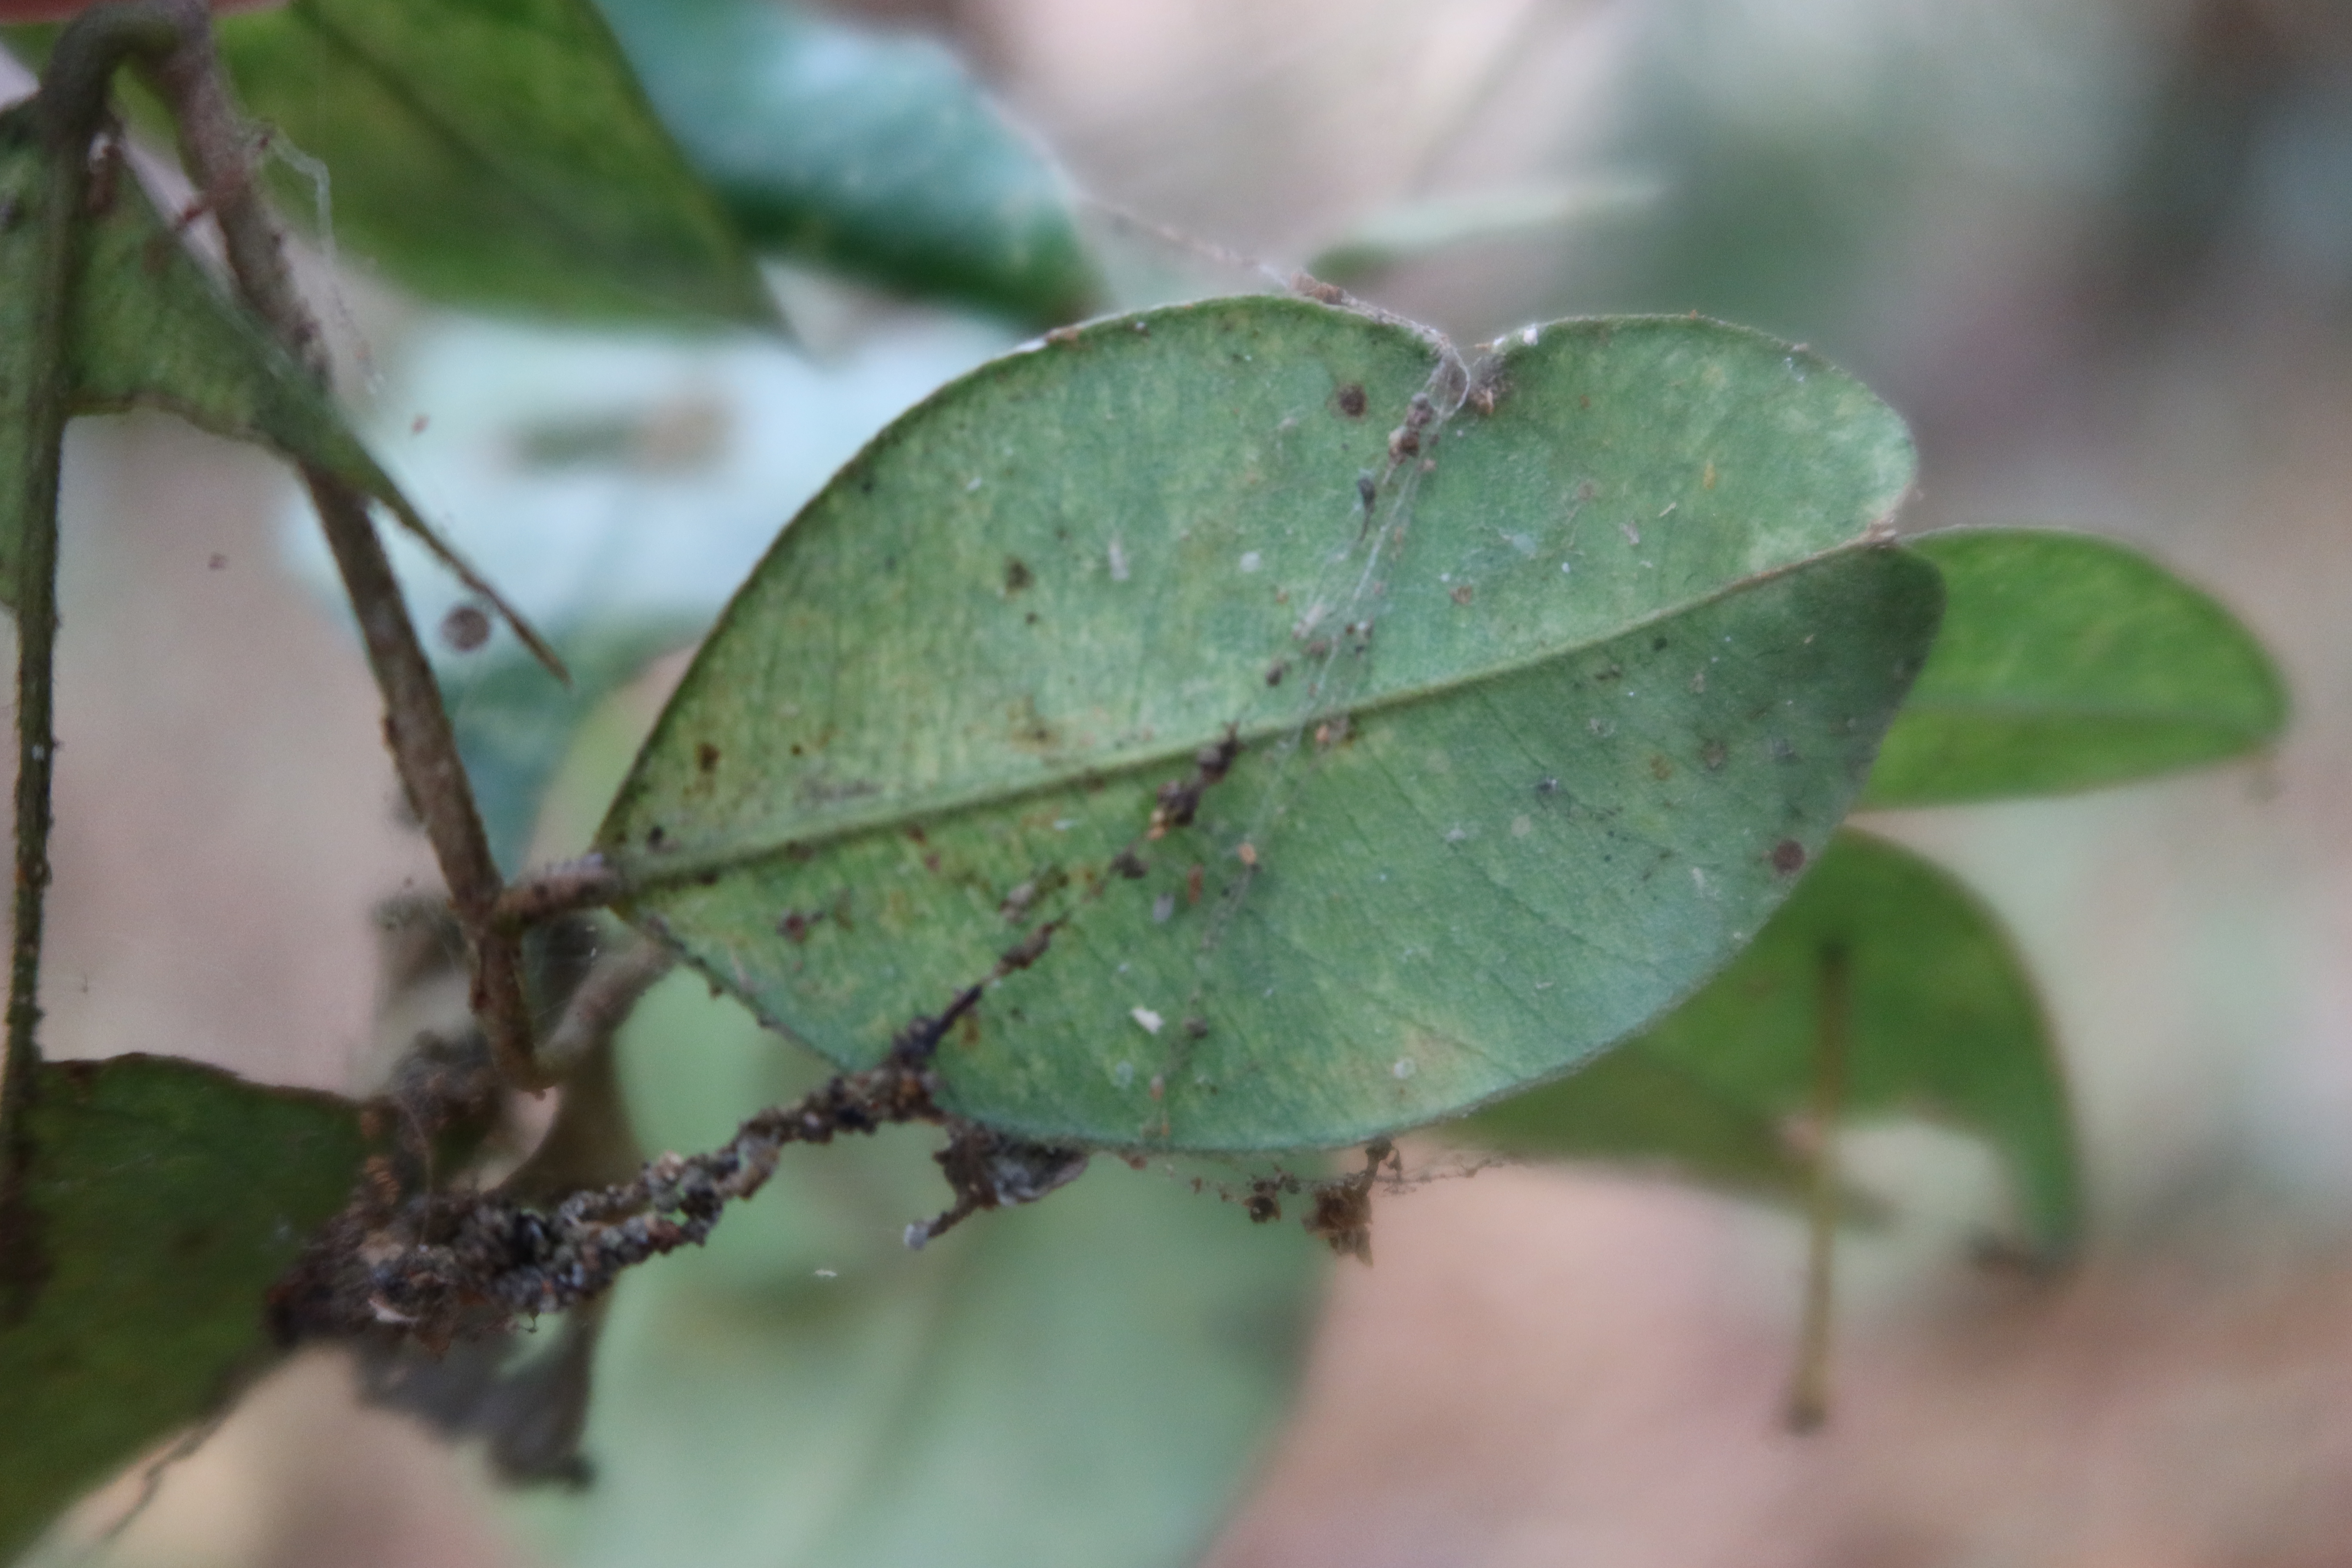
Label: Downy mildew